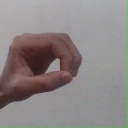
अक्षर: औ